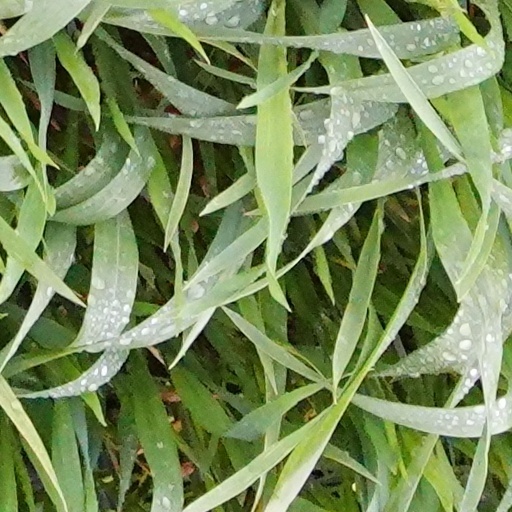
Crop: wheat